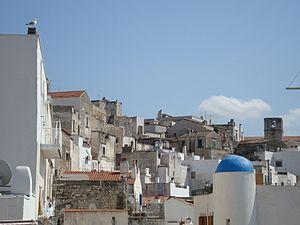
Peschici est une commune italienne de la province de Foggia dans la région des Pouilles.